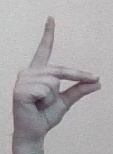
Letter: ta